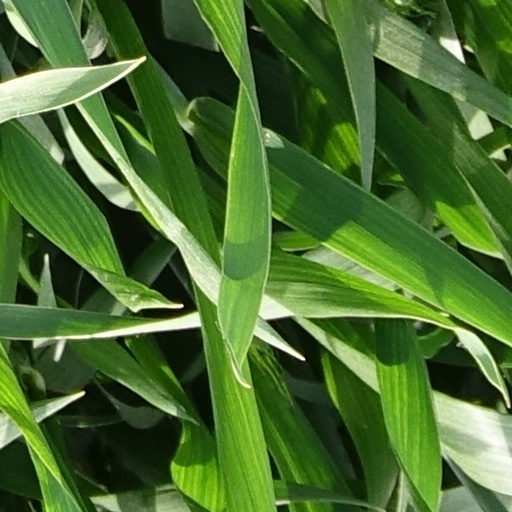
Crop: wheat